Ion source

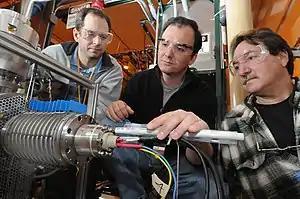
Surface ionization source at the Argonne Tandem Linear Accelerator System (ATLAS)

In ambient ionization, ions are formed outside the mass spectrometer without sample preparation or separation. Ions can be formed by extraction into charged electrospray droplets, thermally desorbed and ionized by chemical ionization, or laser desorbed or ablated and post-ionized before they enter the mass spectrometer.